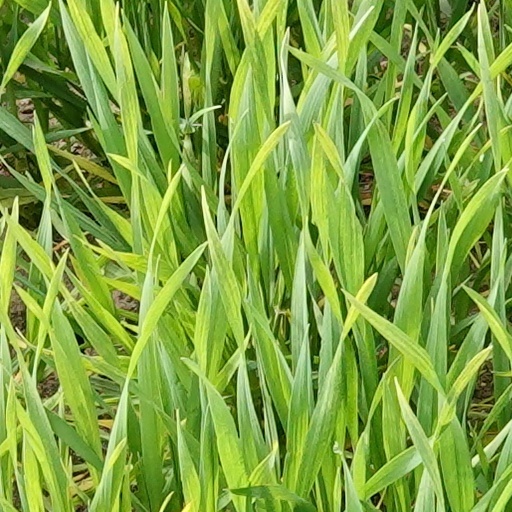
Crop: wheat